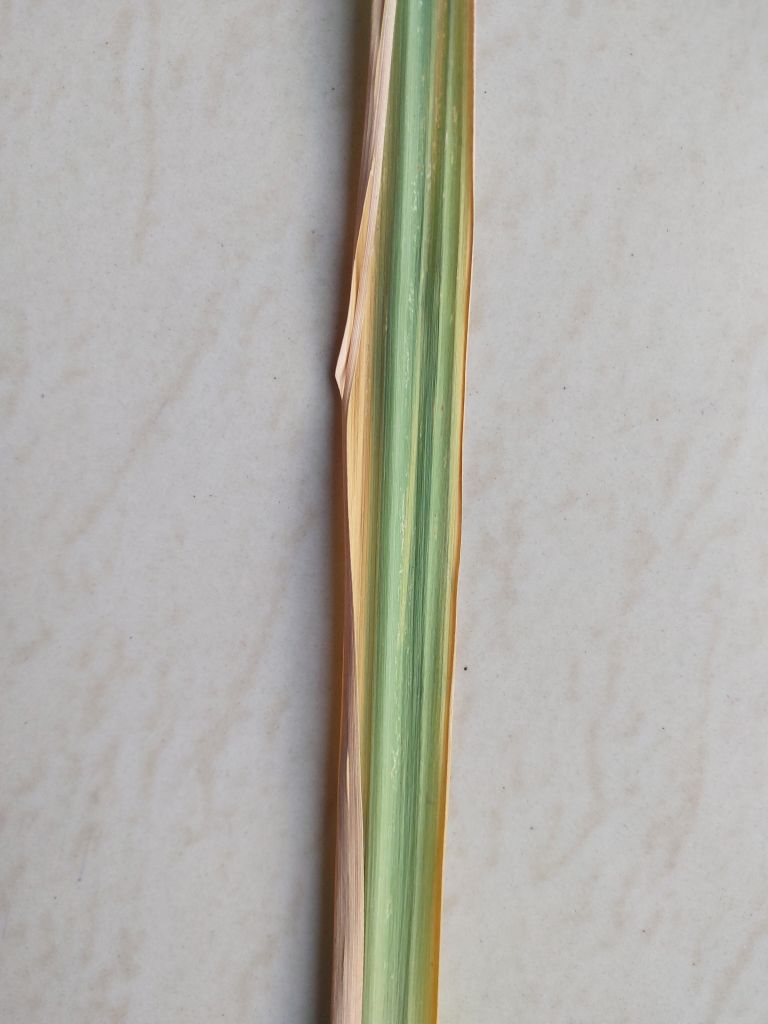
Label: Yellow Leaf